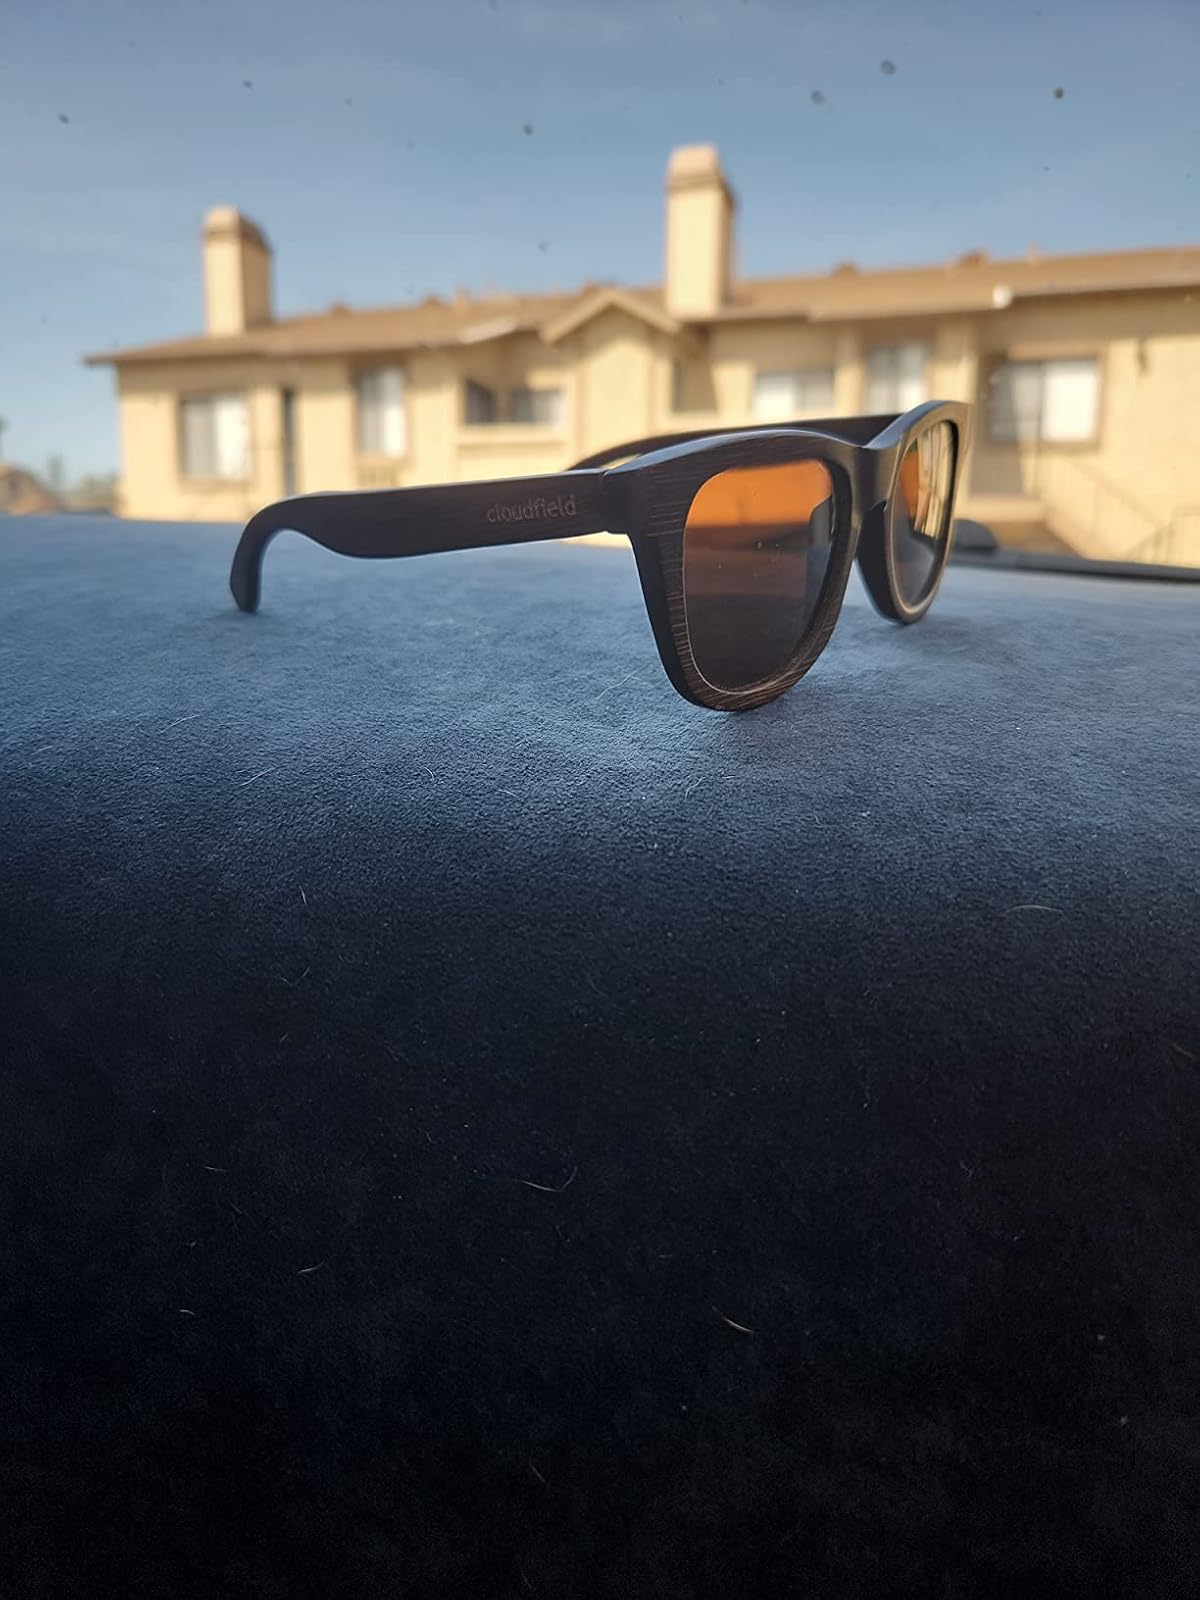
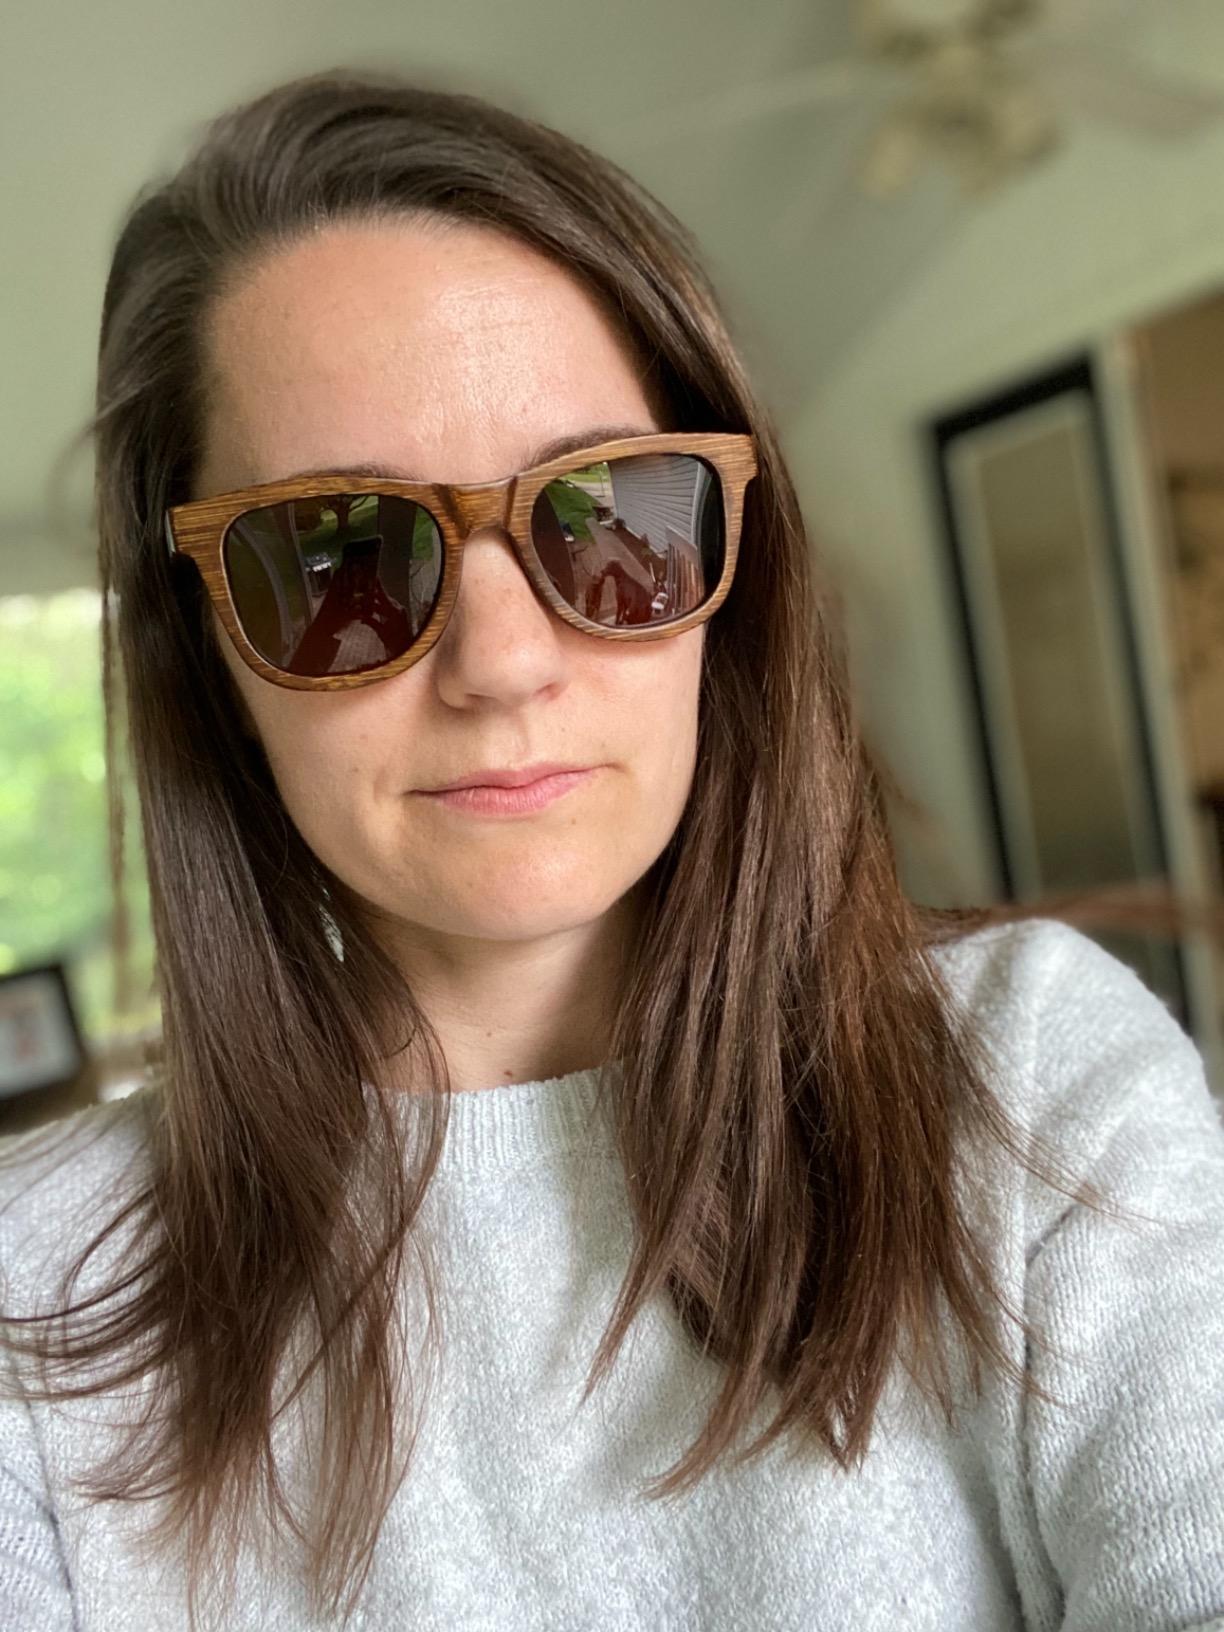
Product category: accessories_sunglasses
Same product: yes